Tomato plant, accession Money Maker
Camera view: vertical (180 deg); turntable rotation: 210 degrees
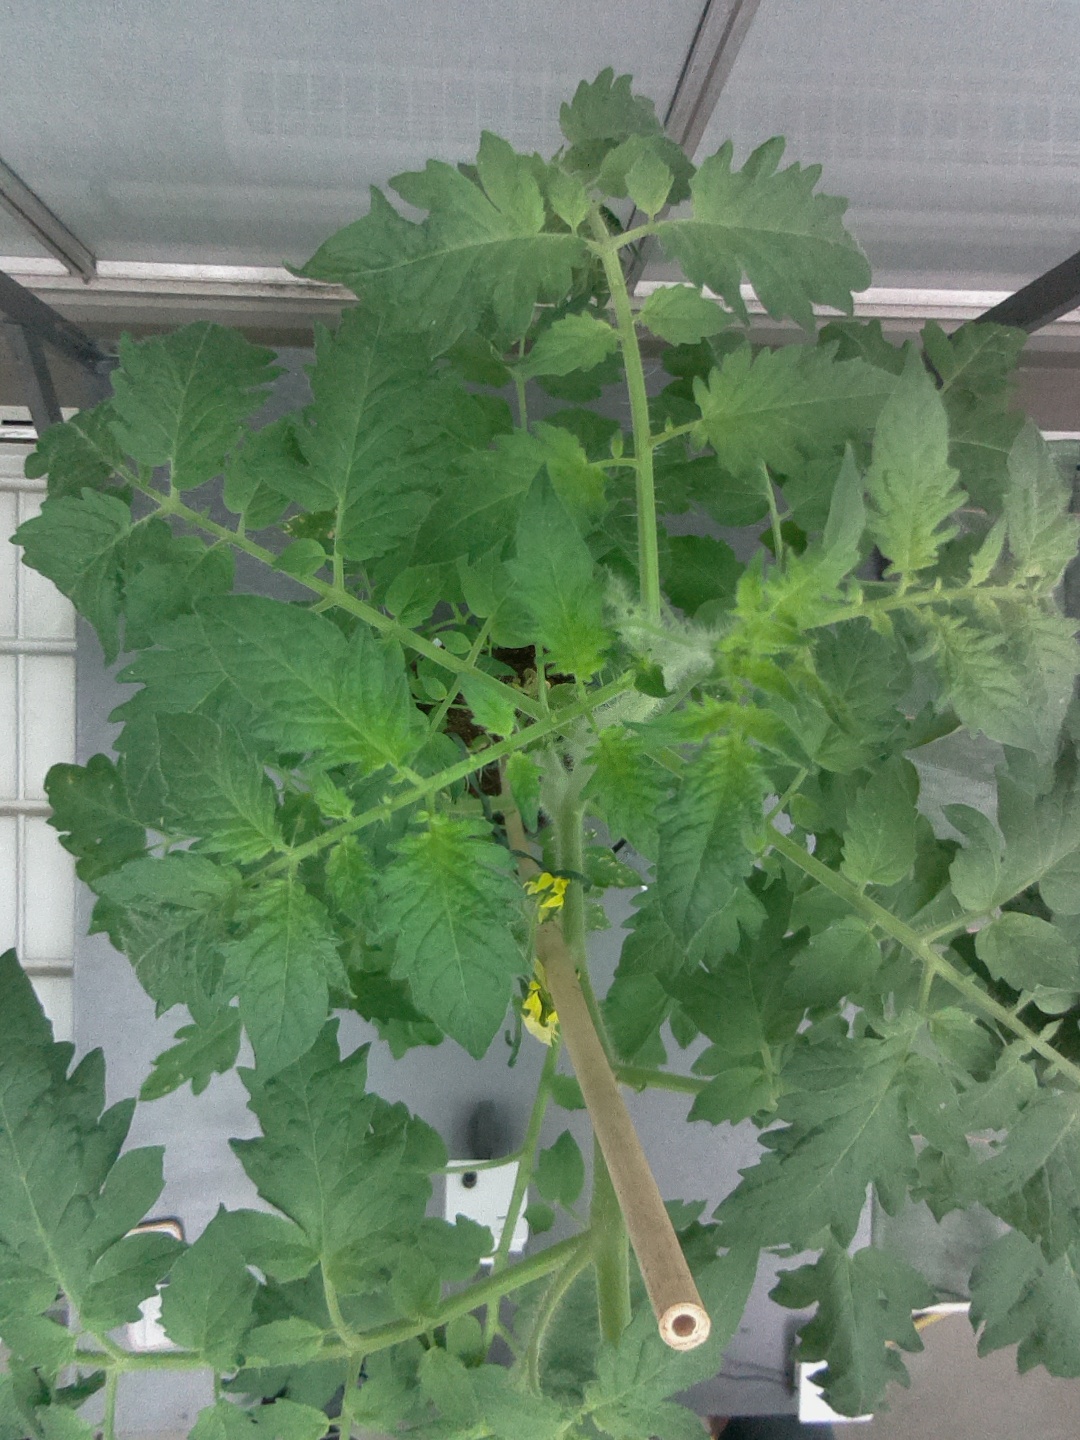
BBCH growth stage 65: Full flowering, 50%-60% of flowers open, first petals falling